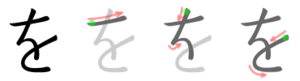
を en hiragana ou ヲ en katakana sont deux kanas, caractères japonais, qui représentent le même more. Ils sont prononcés /o/ et occupent la 45ᵉ place de leur syllabaire respectif, entre わ et ん.